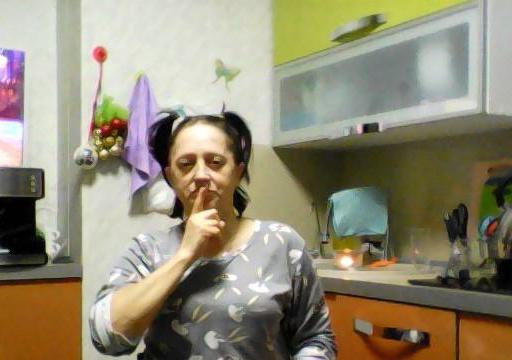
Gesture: mute